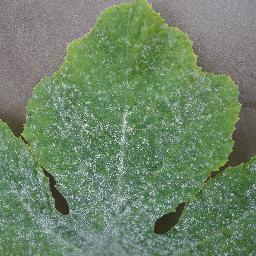
Label: Squash___Powdery_mildew